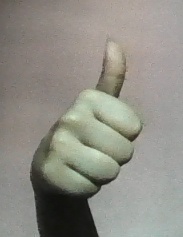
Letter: aleff